Finding Forrester

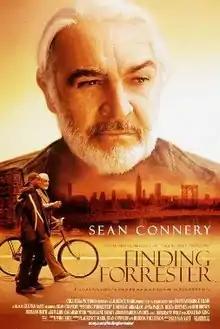
Theatrical release poster

Finding Forrester is a 2000 American drama film directed by Gus Van Sant and written by Mike Rich. In the film, a teenager, Jamal Wallace (Rob Brown), is invited to attend a prestigious private high school. By chance, Jamal befriends a reclusive writer, William Forrester (Sean Connery), through whom he refines his talent for writing and comes to terms with his identity. Anna Paquin, F. Murray Abraham, Michael Pitt, Glenn Fitzgerald, April Grace, Busta Rhymes, and Charles Bernstein star in supporting roles.